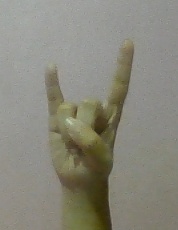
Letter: la